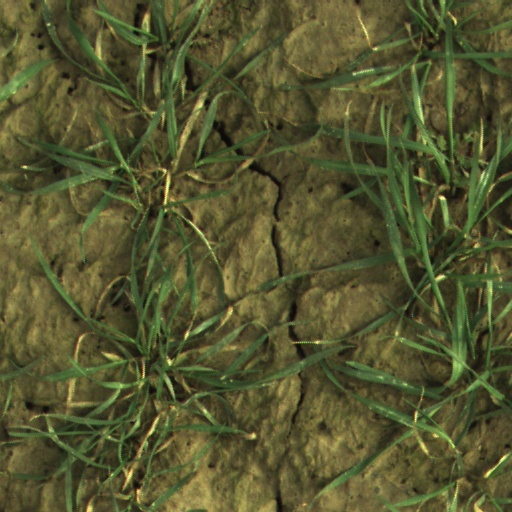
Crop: wheat